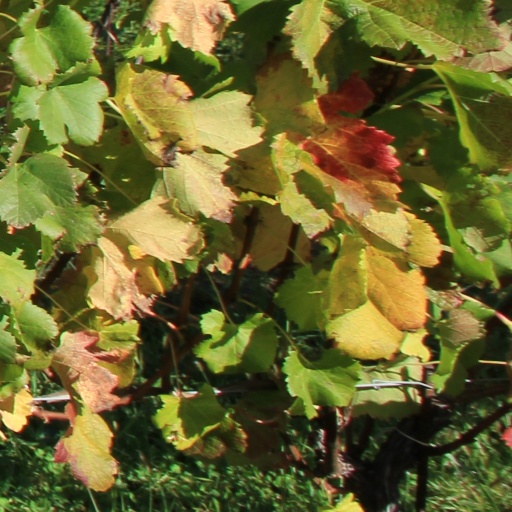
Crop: grape